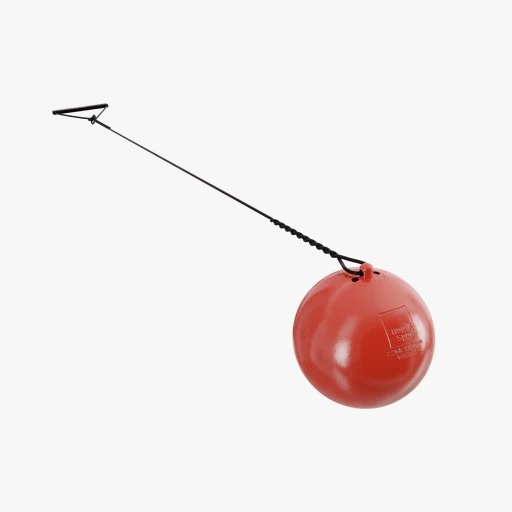
Turned Iron Hammer
Brand: bhaseensports
Category: Sporting Goods > Athletics > Track & Field > Throwing Hammers